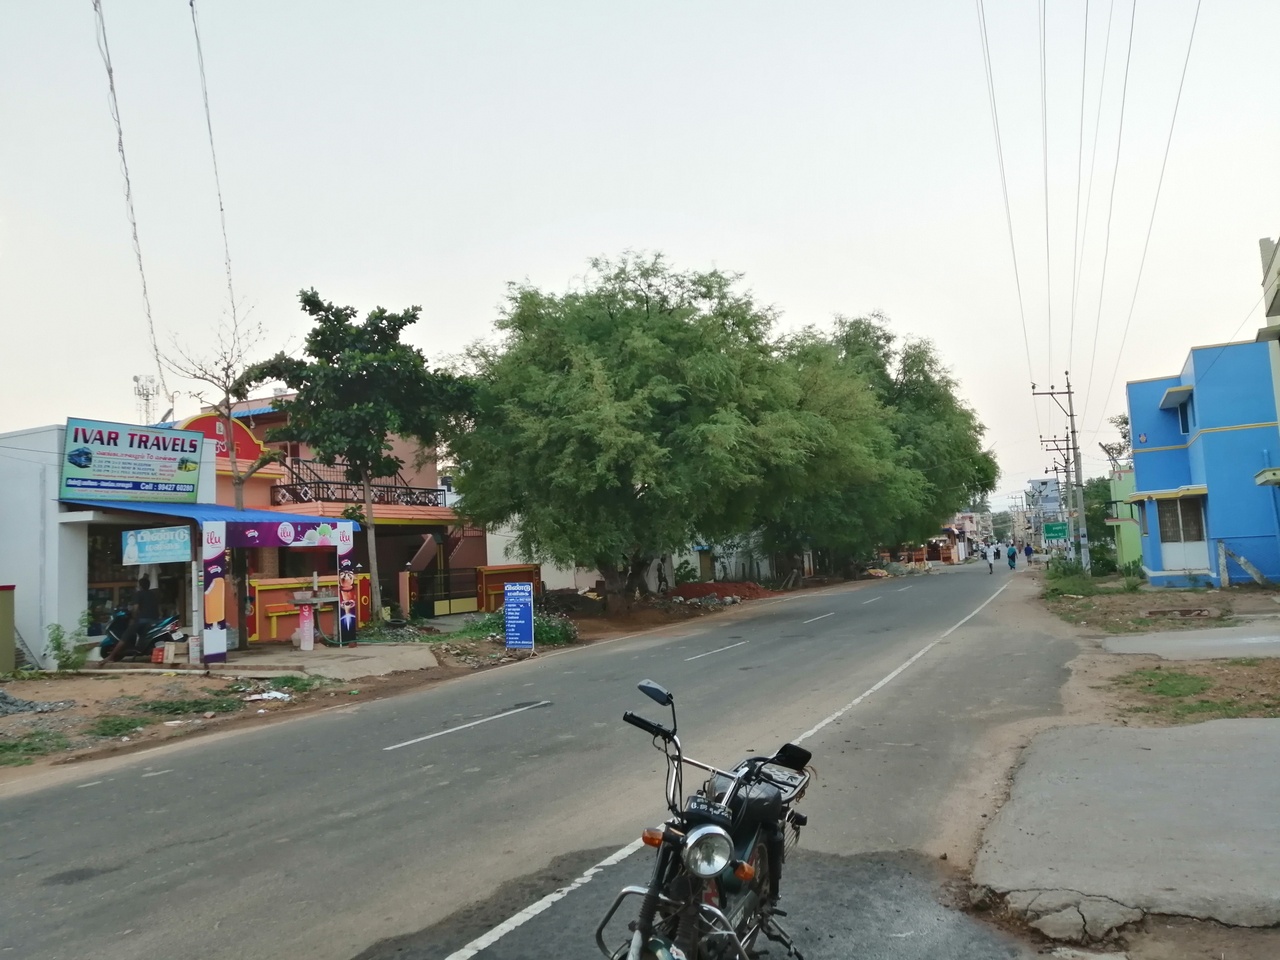
Village View from East Side of the road from srirengapuram